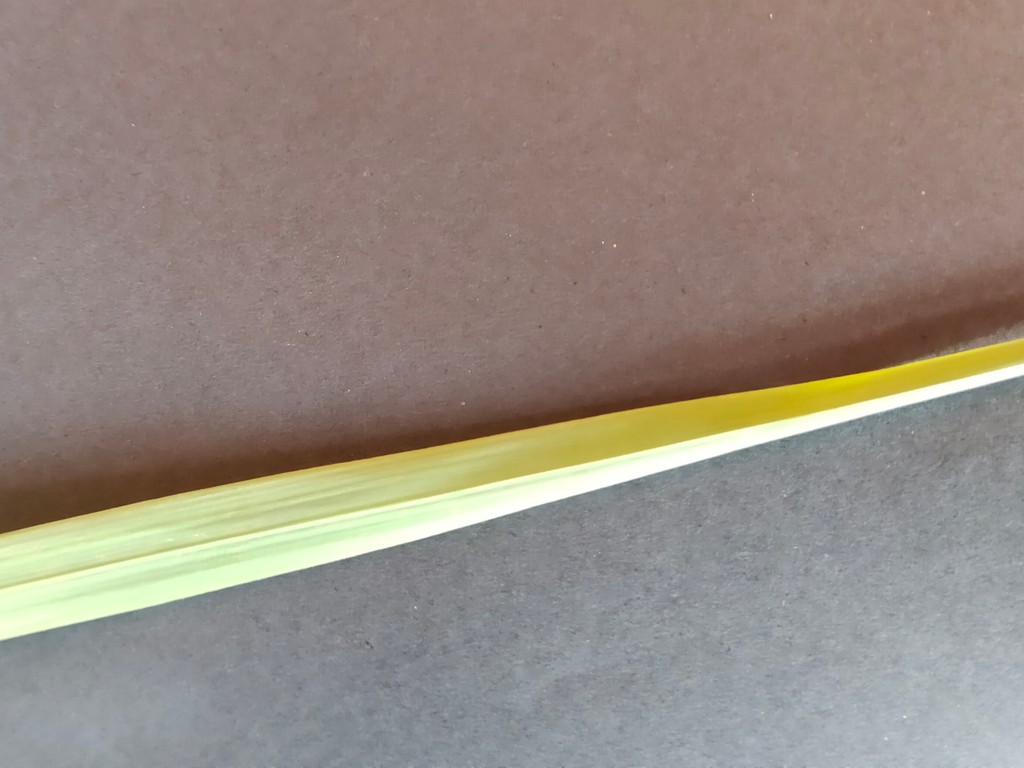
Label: Healthy